Avishai David

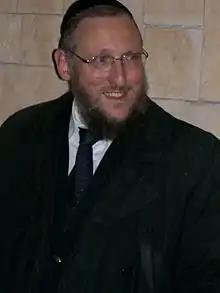

David lives in Ramat Beit Shemesh, where he is a community-wide "posek" and the rabbi of a local synagogue catering to American "olim". His brother, Aharon David, is a rabbi at the Mir Yeshiva in Jerusalem.